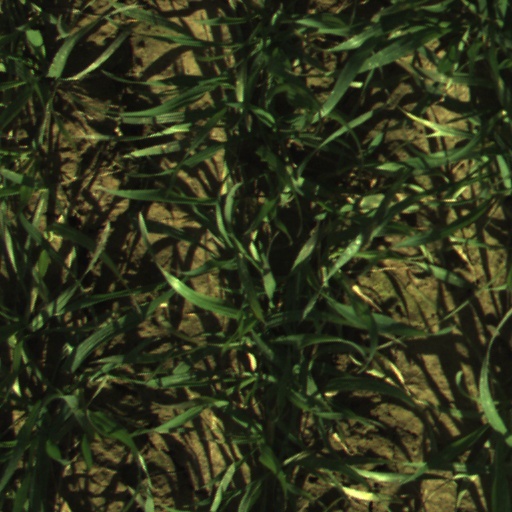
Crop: wheat